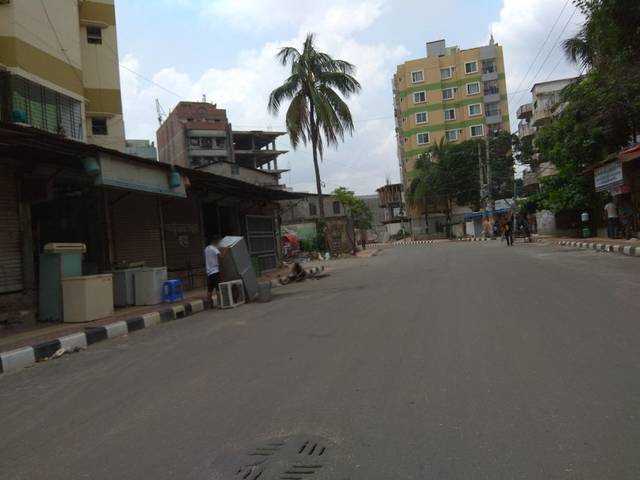
Region: Bangladesh
Coordinates: 23.809, 90.375